Piñata

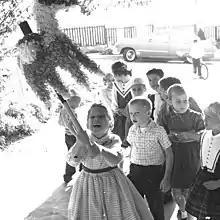
Girls striking a piñata in a California carport, 1961

The star shape, or ball with points, still remains popular for the Christmas season, but for other events, traditional designs such as donkeys have almost entirely been replaced by cartoon characters based on U.S. movies and television shows. However, most of the piñatas produced based on these images are not following copyright law, which has caused problems. Copyright holders such as Marvel Comics have complained about infringement by piñata makers in Mexico. Federal authorities have responded by seizing such merchandise in stores in various areas of Mexico City. Vendors complain that they have sold these piñatas for decades and never have had problems. Those who have run into problems with copyright law state that it is difficult to sell other types as most customers prefer to buy those based on popular characters. Mexico exports piñatas to the United States and other parts of the world, but copyright has been an issue there as well. Piñatas based on Disney and other characters have been seized at the border for violating U.S. copyright law. Some have also been seized and destroyed by customs agents under suspect of hiding drugs.